Ferrol Co-Cathedral

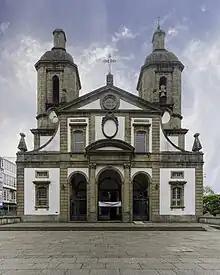
West façade

The Co-Cathedral of Saint Julian is a Roman Catholic co-cathedral in the town of Ferrol (which in ecclesiastical terms belongs to the Diocese of Mondoñedo-Ferrol) in the autonomous community of Galicia, Spain.